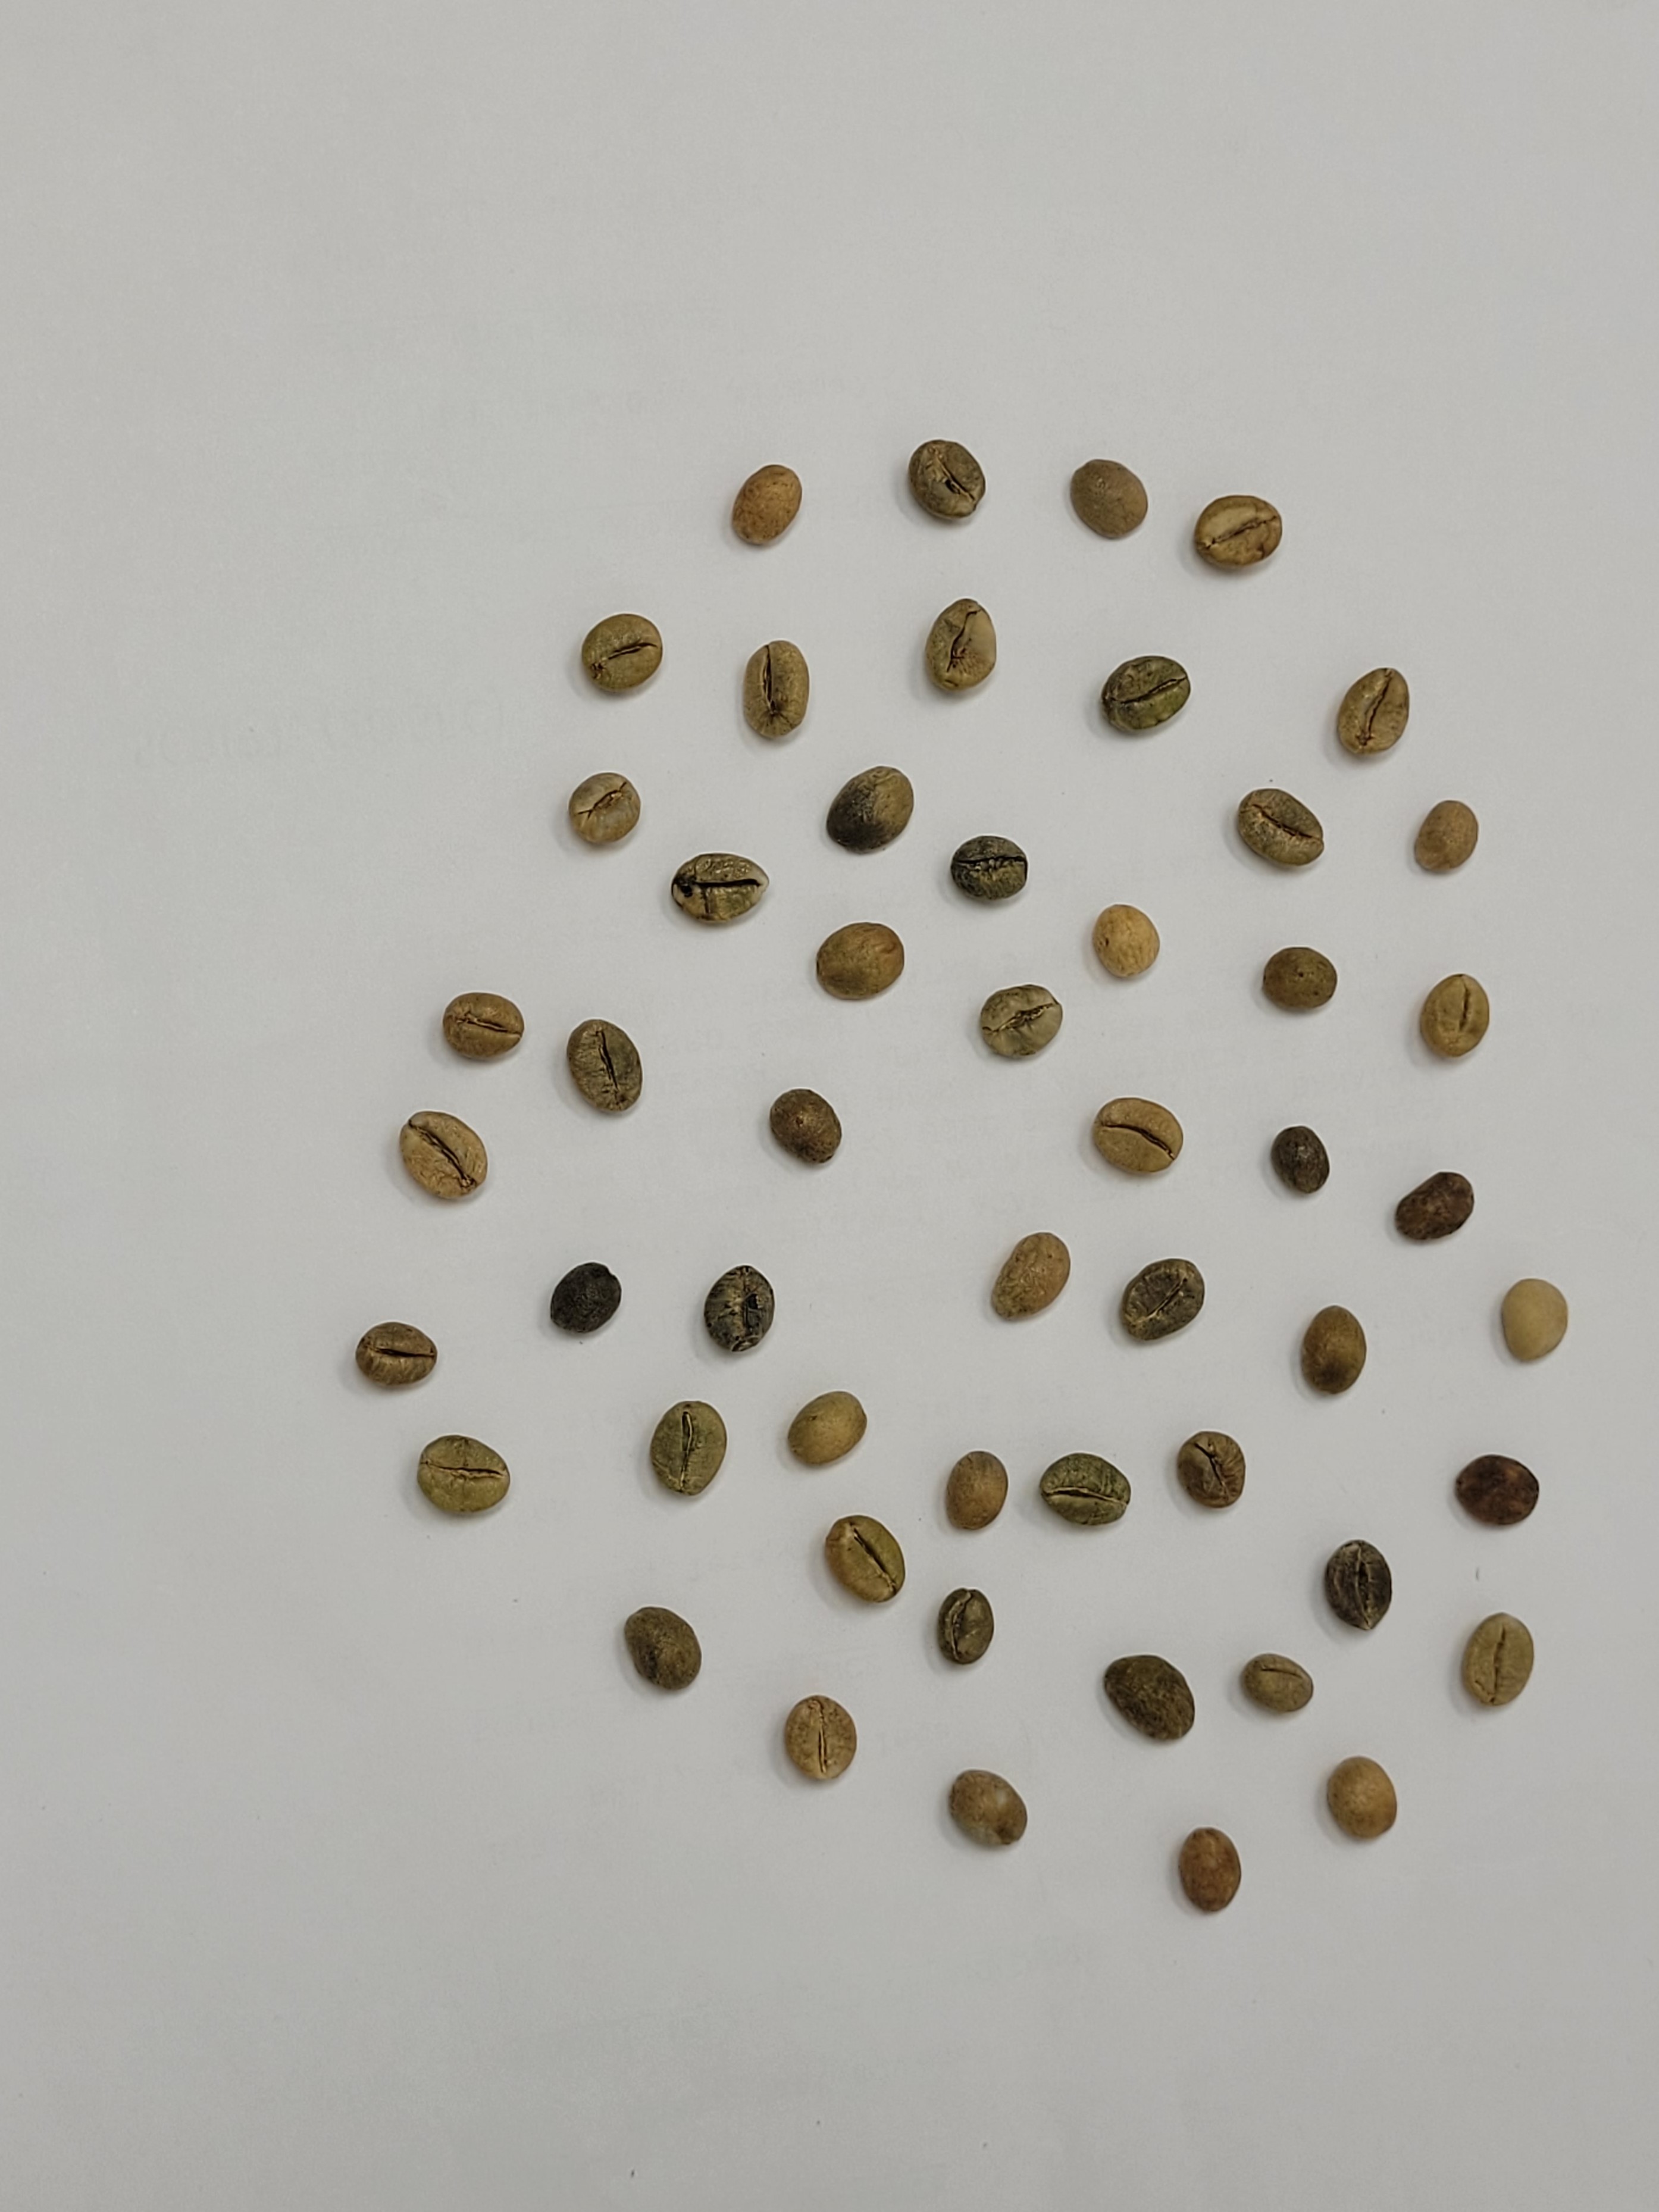
Coffee bean quality grade: PB-II